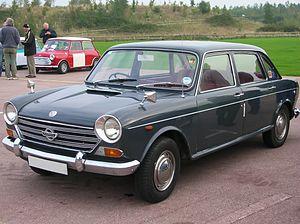
BMC ADO17 est le code du modèle utilisé par la British Motor Corporation pour une gamme de voitures produites entre septembre 1964 et 1975 et vendus dans un premier temps sous la marque Austin comme les Austin 1800. La voiture a également été vendue sous la marque Morris comme Morris 1800 et Wolseley comme Wolseley 18/85, ensuite comme Austin 2200, Morris 2200 et Wolseley Six. Elle a été vendue comme Morris Monaco au Danemark. Communément appelée "Landcrab", la 1800 a été élue Voiture Européenne de l'Année en 1965 – la deuxième année de cette bourse, et deuxième nomination consécutive du Royaume-Uni, la Rover P6 ayant remporté le prix l'année précédente.